Wayne Pacelle

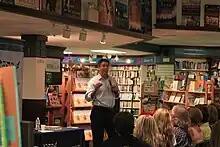
Wayne Pacelle at a book signing event, Ann Arbor, Michigan

While working at the Humane Society of the United States (HSUS), Pacelle secured the passage of dozens of federal statutes and amendments to protect animals, including laws to increase penalties for harming law enforcement animals, protect great apes in their native habitats protections for great apes, sharks, and big cats, elevated punishments for animal fighting, mandated accurate labels for fur, and other legal victories. Pacelle has testified before U.S. House and Senate committees on a wide variety of animal protection issues, including farm animal welfare including calls for increased funding for the Animal Welfare Act and efforts to ban cockfighting, dogfighting, and other harmful practices.